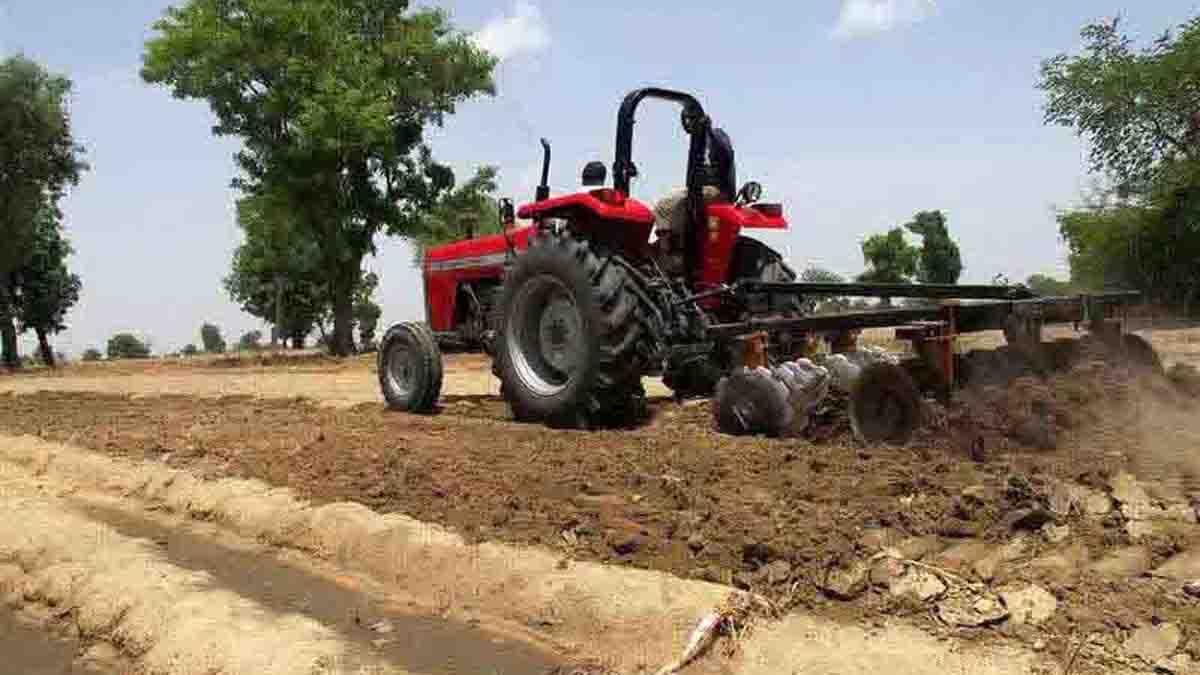
Mashine kubwa na ya kisasa iitwayo trekta, yenye matairi ya nyuma makubwa na ya mbele madogo, ambayo inatumika kwa ajili ya kulimia mashamba makubwa, ikiwa na chuma kizito kwa nyuma chenye mapanga ambayo yanatifua ardhi au udongo ili kurahisisha wakati wa upandaji wa mbegu.